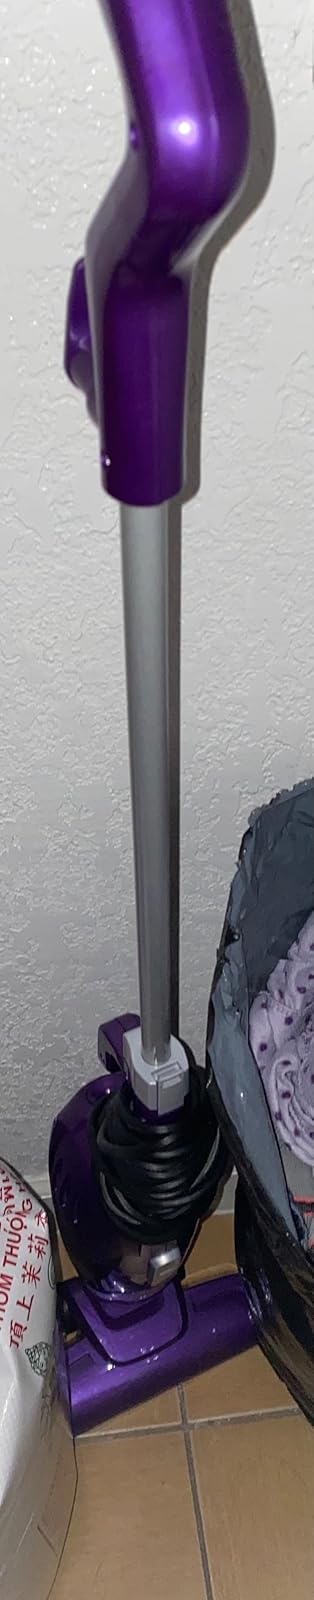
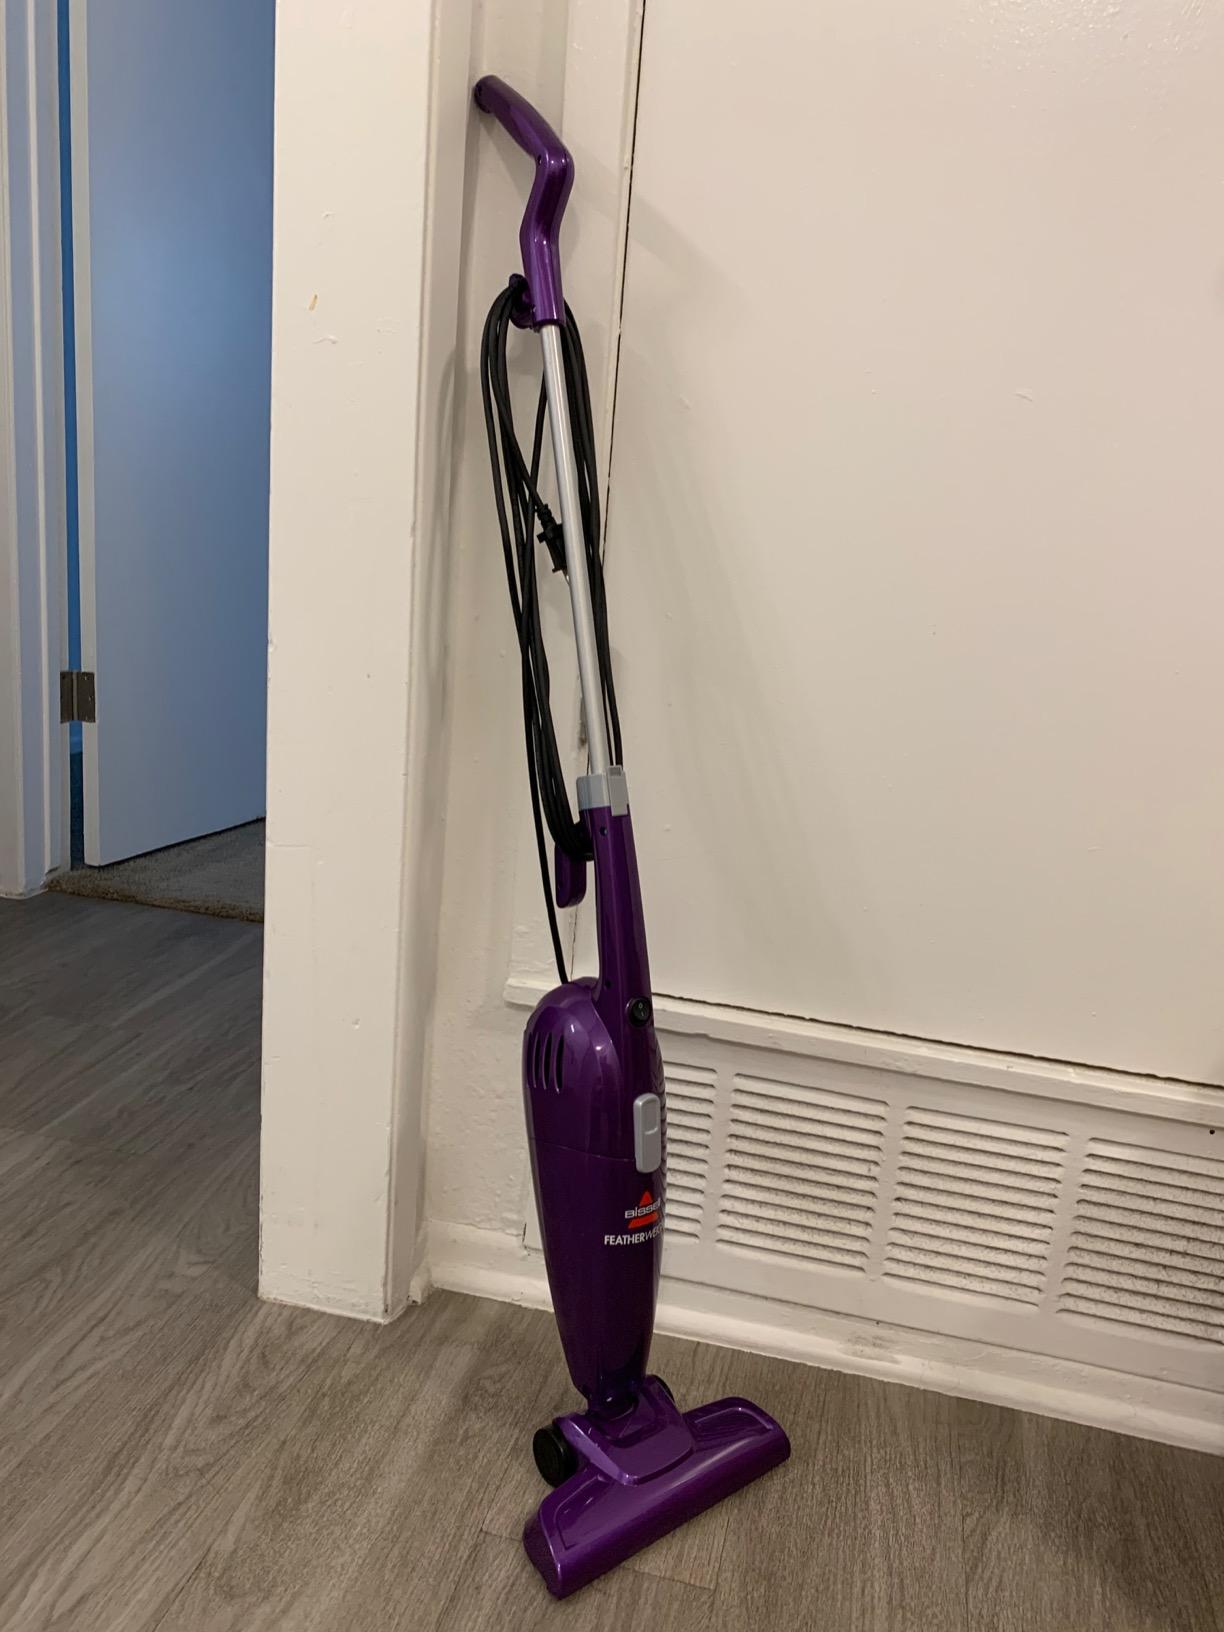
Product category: items_vacuum
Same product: yes